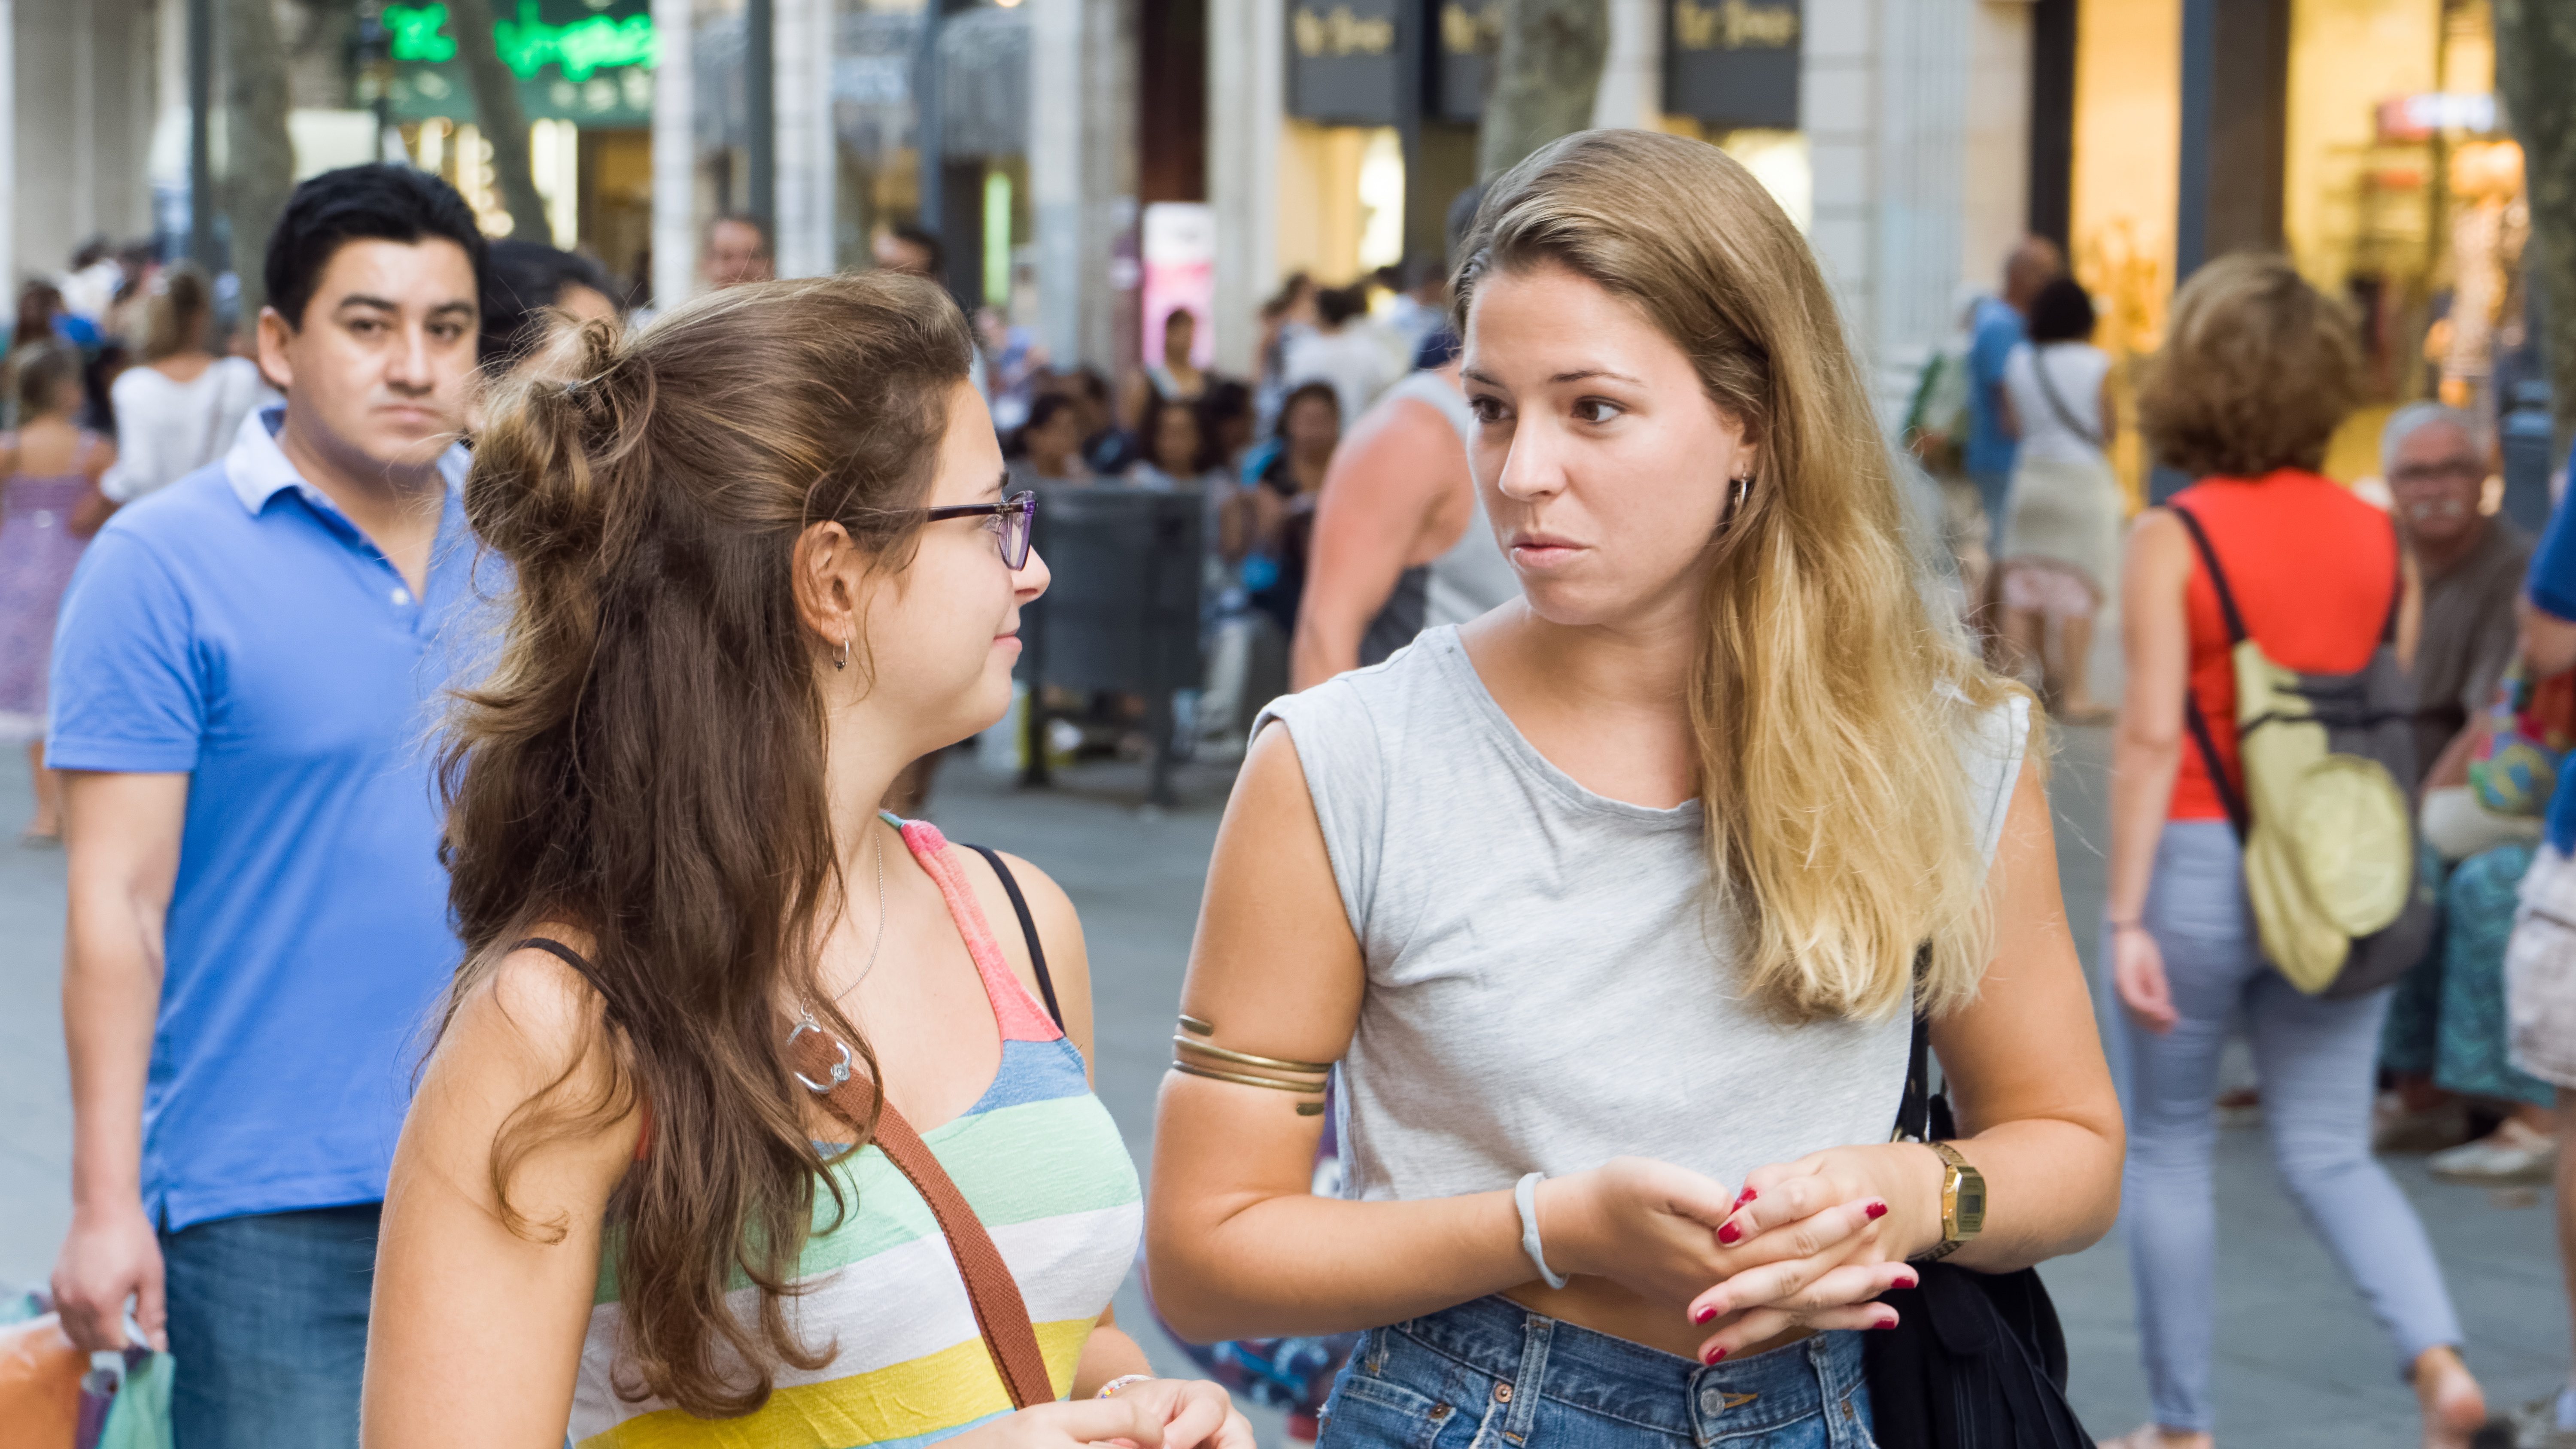
person, people, spring, color, fashion, beauty